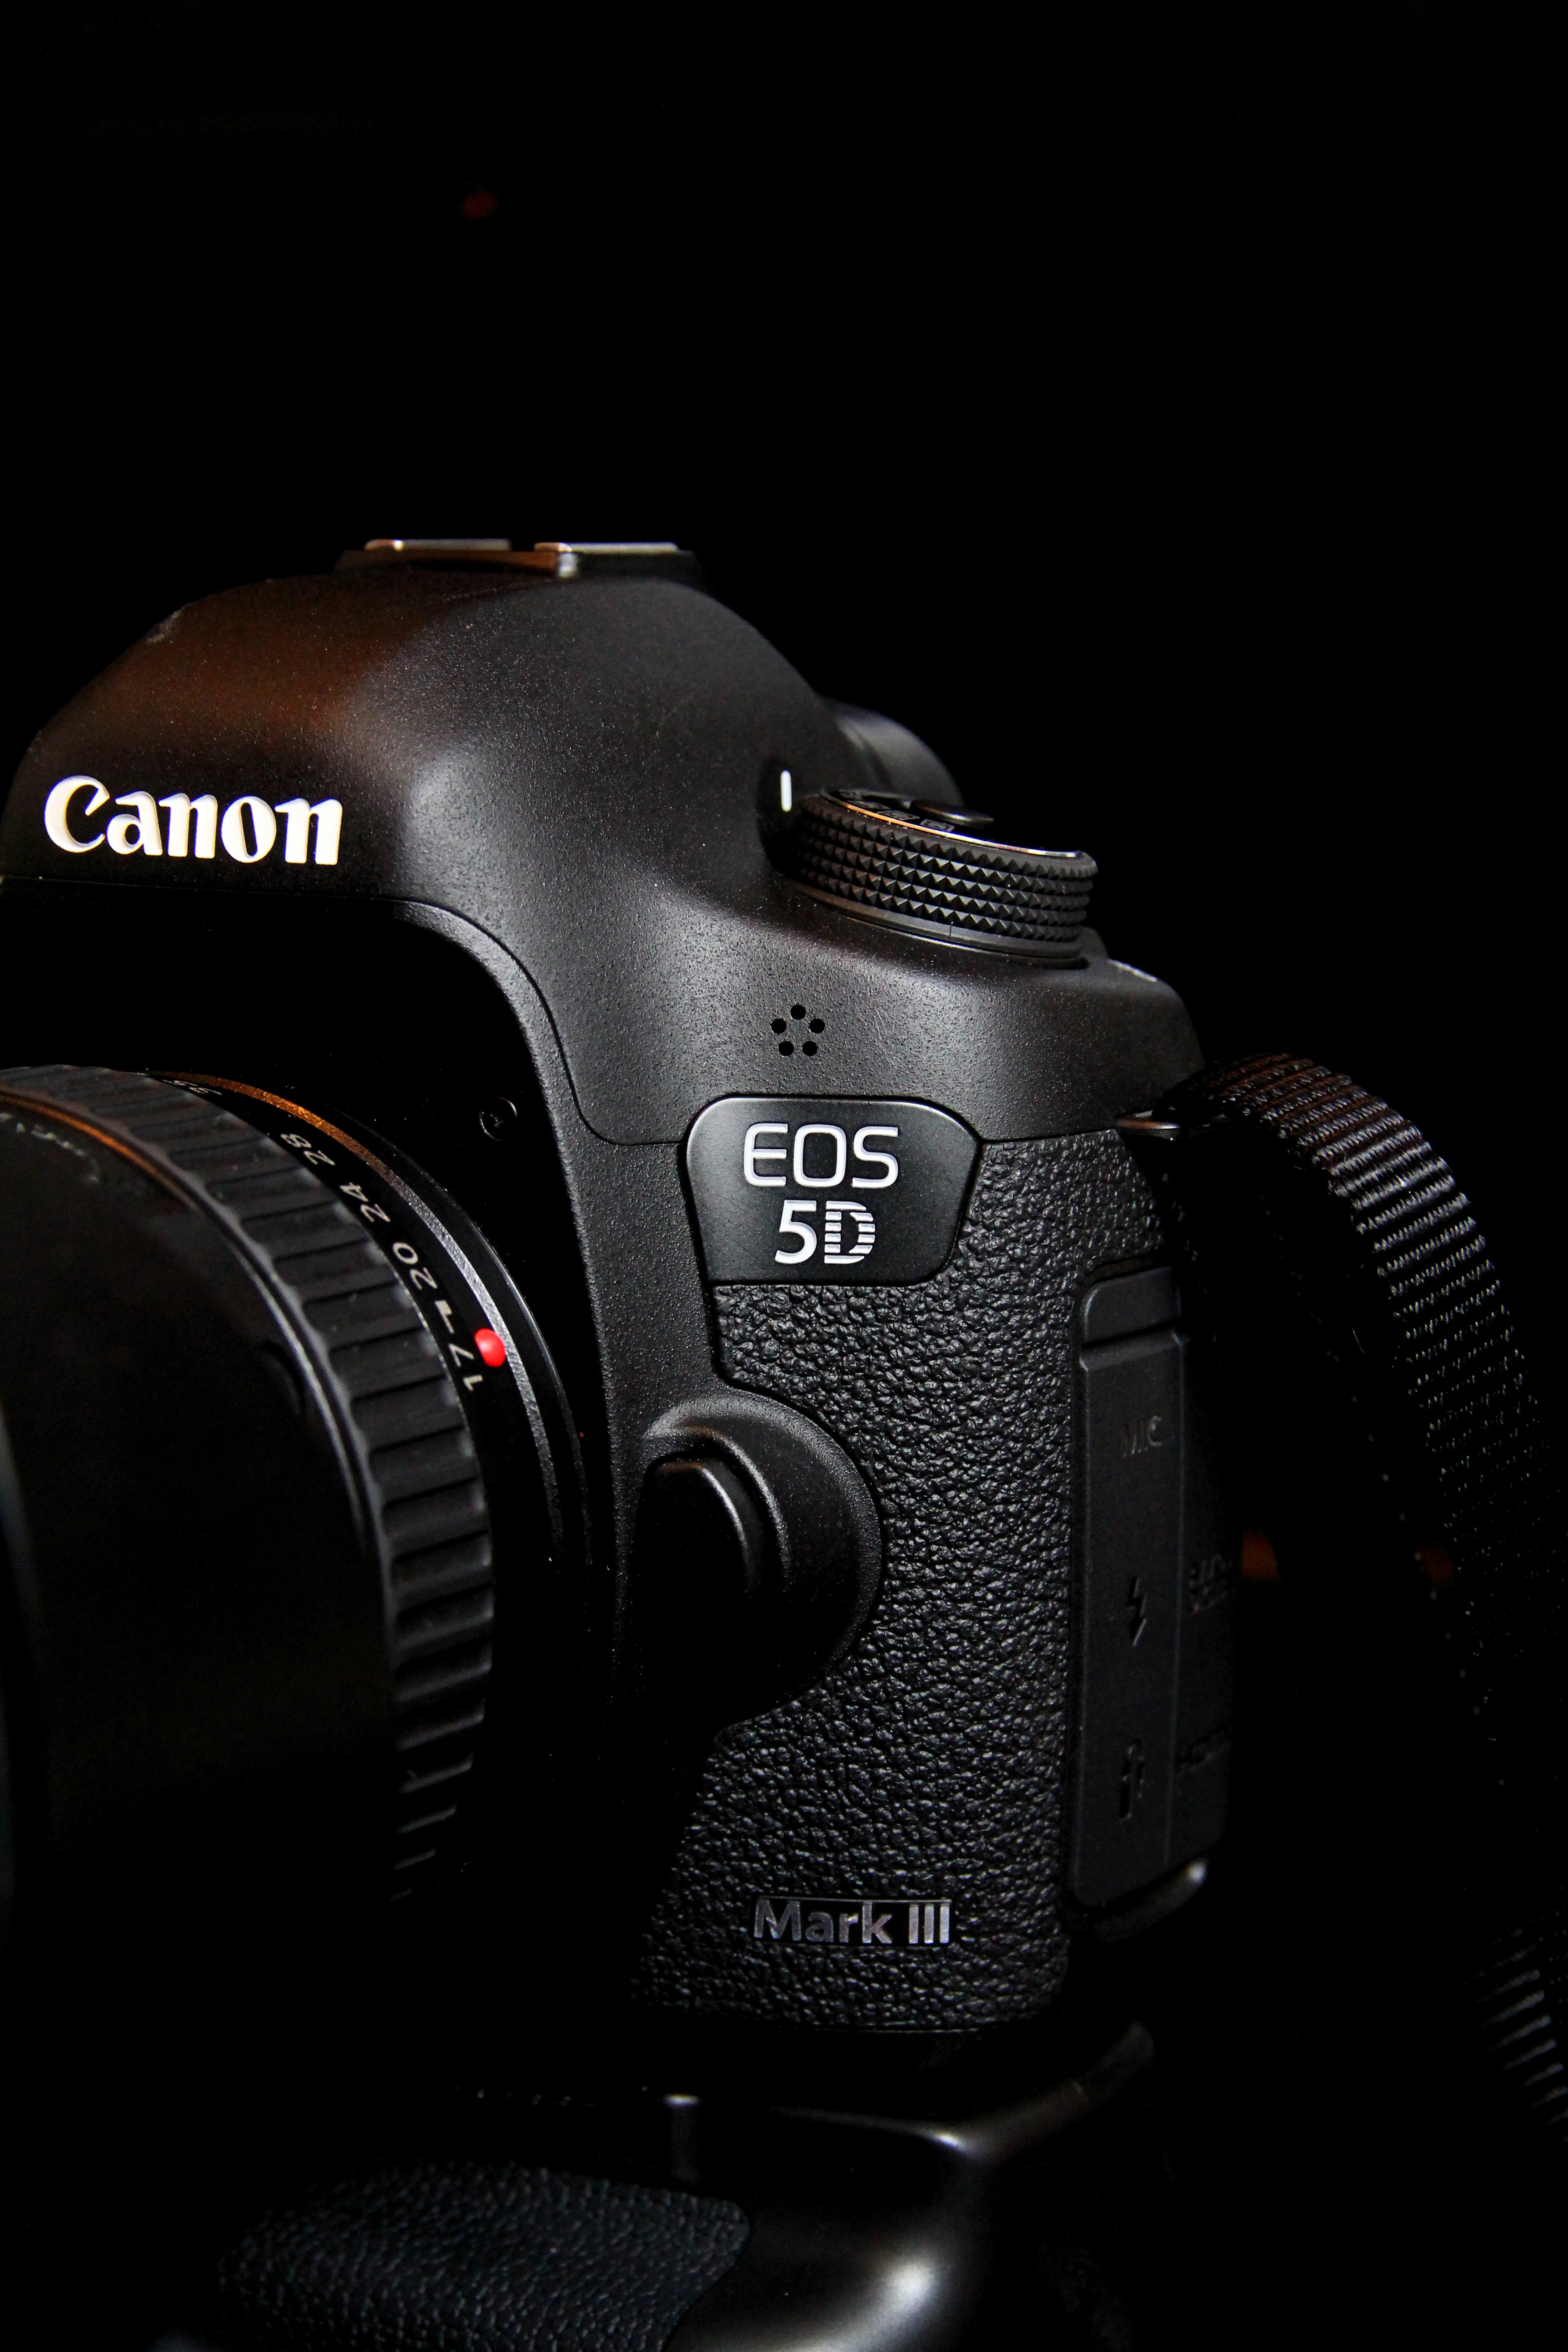
camera, photography, airport, canon, black, reflex camera, digital camera, camera lens, objective, 5d3, xie, digital slr, single lens reflex camera, cameras optics, mirrorless interchangeable lens camera, veneered eye airport